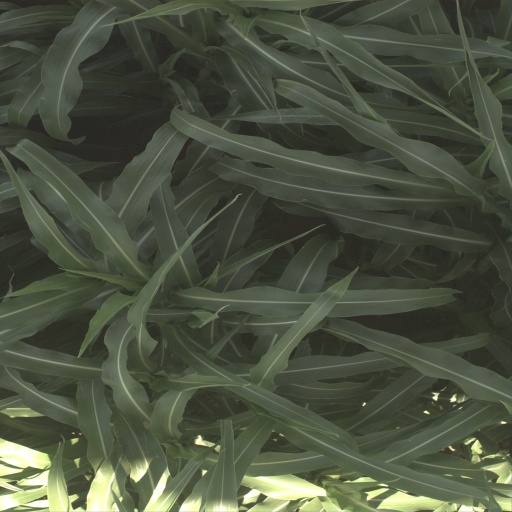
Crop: sorghum